Rubén Pardo (footballer)

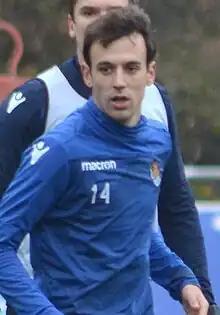
Pardo with Real Sociedad in 2018

Rubén Pardo Gutiérrez (born 22 October 1992) is a Spanish professional footballer who plays as a central midfielder.